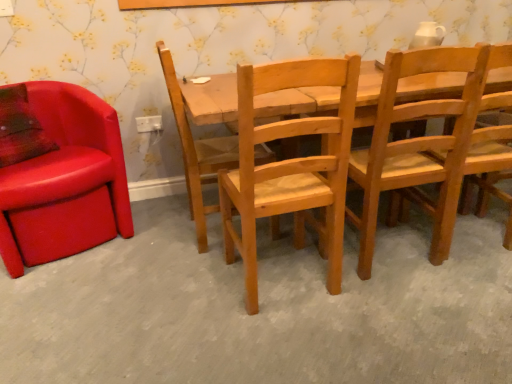
Question: Point to a free spot to the right of natural wood chair at center, which is the third chair in right-to-left order.
Answer: [(0.756, 0.776)]